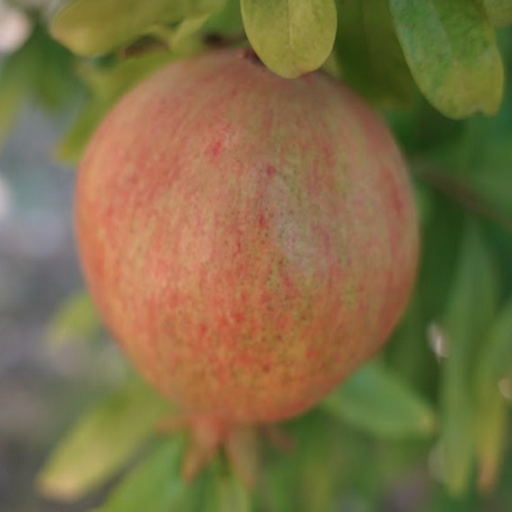
Label: Healthy